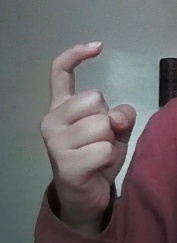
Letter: ra